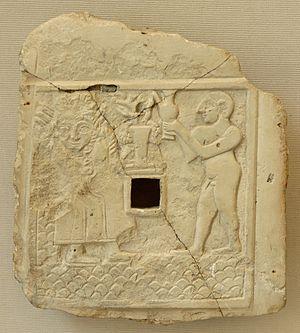
Bas-relief votif
La période des dynasties archaïques est une phase de l'histoire de la Mésopotamie, parfois aussi appelée « dynastique archaïque », « proto-dynastique » ou encore « présargonique ». Elle dure d'environ 2900 av. J.-C., jusque vers 2340, date de l'unification de la région par Sargon d'Akkad. Succédant à la période d'Uruk qui a vu la formation des premiers États, des premières villes et l'invention de l'écriture, cette époque est caractérisée par l'existence d'États encore peu développés et peu étendus, désignés comme des « cités-États ». Leurs structures se consolident au fil du temps, jusqu'à la fin de la période qui est marquée par la constitution de l'empire d'Akkad. Du point de vue culturel, ces différentes entités politiques sont relativement homogènes, participant à une civilisation brillante qui rayonne sur une grande partie du Moyen-Orient. Les cités du pays de Sumer, situées à l'extrême sud de la Mésopotamie, sont les plus influentes ; elles sont bordées au nord par des royaumes de peuplement sémite couvrant une grande partie de la Mésopotamie et de la Syrie.
Sumer est une région située à l'extrême sud de la Mésopotamie antique, couvrant une vaste plaine parcourue par le Tigre et l'Euphrate, bordée, au sud-est, par le golfe Persique. Il s'y est développé une importante civilisation à compter de la fin du IVᵉ millénaire av. J.-C. et durant le IIIᵉ millénaire av. J.-C.
Lagash est une ancienne ville du pays de Sumer, en Basse-Mésopotamie, et un royaume dont elle était au moins à l'origine la capitale. Cette ancienne cité-État comprenait, en plus de la ville éponyme située sur le site actuel d'Al-Hiba, Girsu, ville sainte où se trouve le sanctuaire de la divinité tutélaire du royaume, Ningirsu, et d'où proviennent la plupart des découvertes archéologiques et épigraphiques qui permettent de connaître l'histoire du royaume de Lagash.